Heart failure

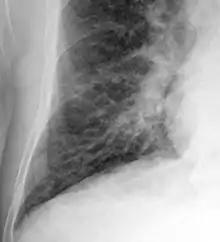
Kerley B lines in radiograph of acute cardiac decompensation. The short, horizontal lines can be found everywhere in the right lung.

Chronic stable heart failure may easily decompensate (fail to meet the body's metabolic needs). This most commonly results from a concurrent illness (such as myocardial infarction (a heart attack) or pneumonia), abnormal heart rhythms, uncontrolled hypertension, or a person's failure to maintain a fluid restriction, diet, or medication.